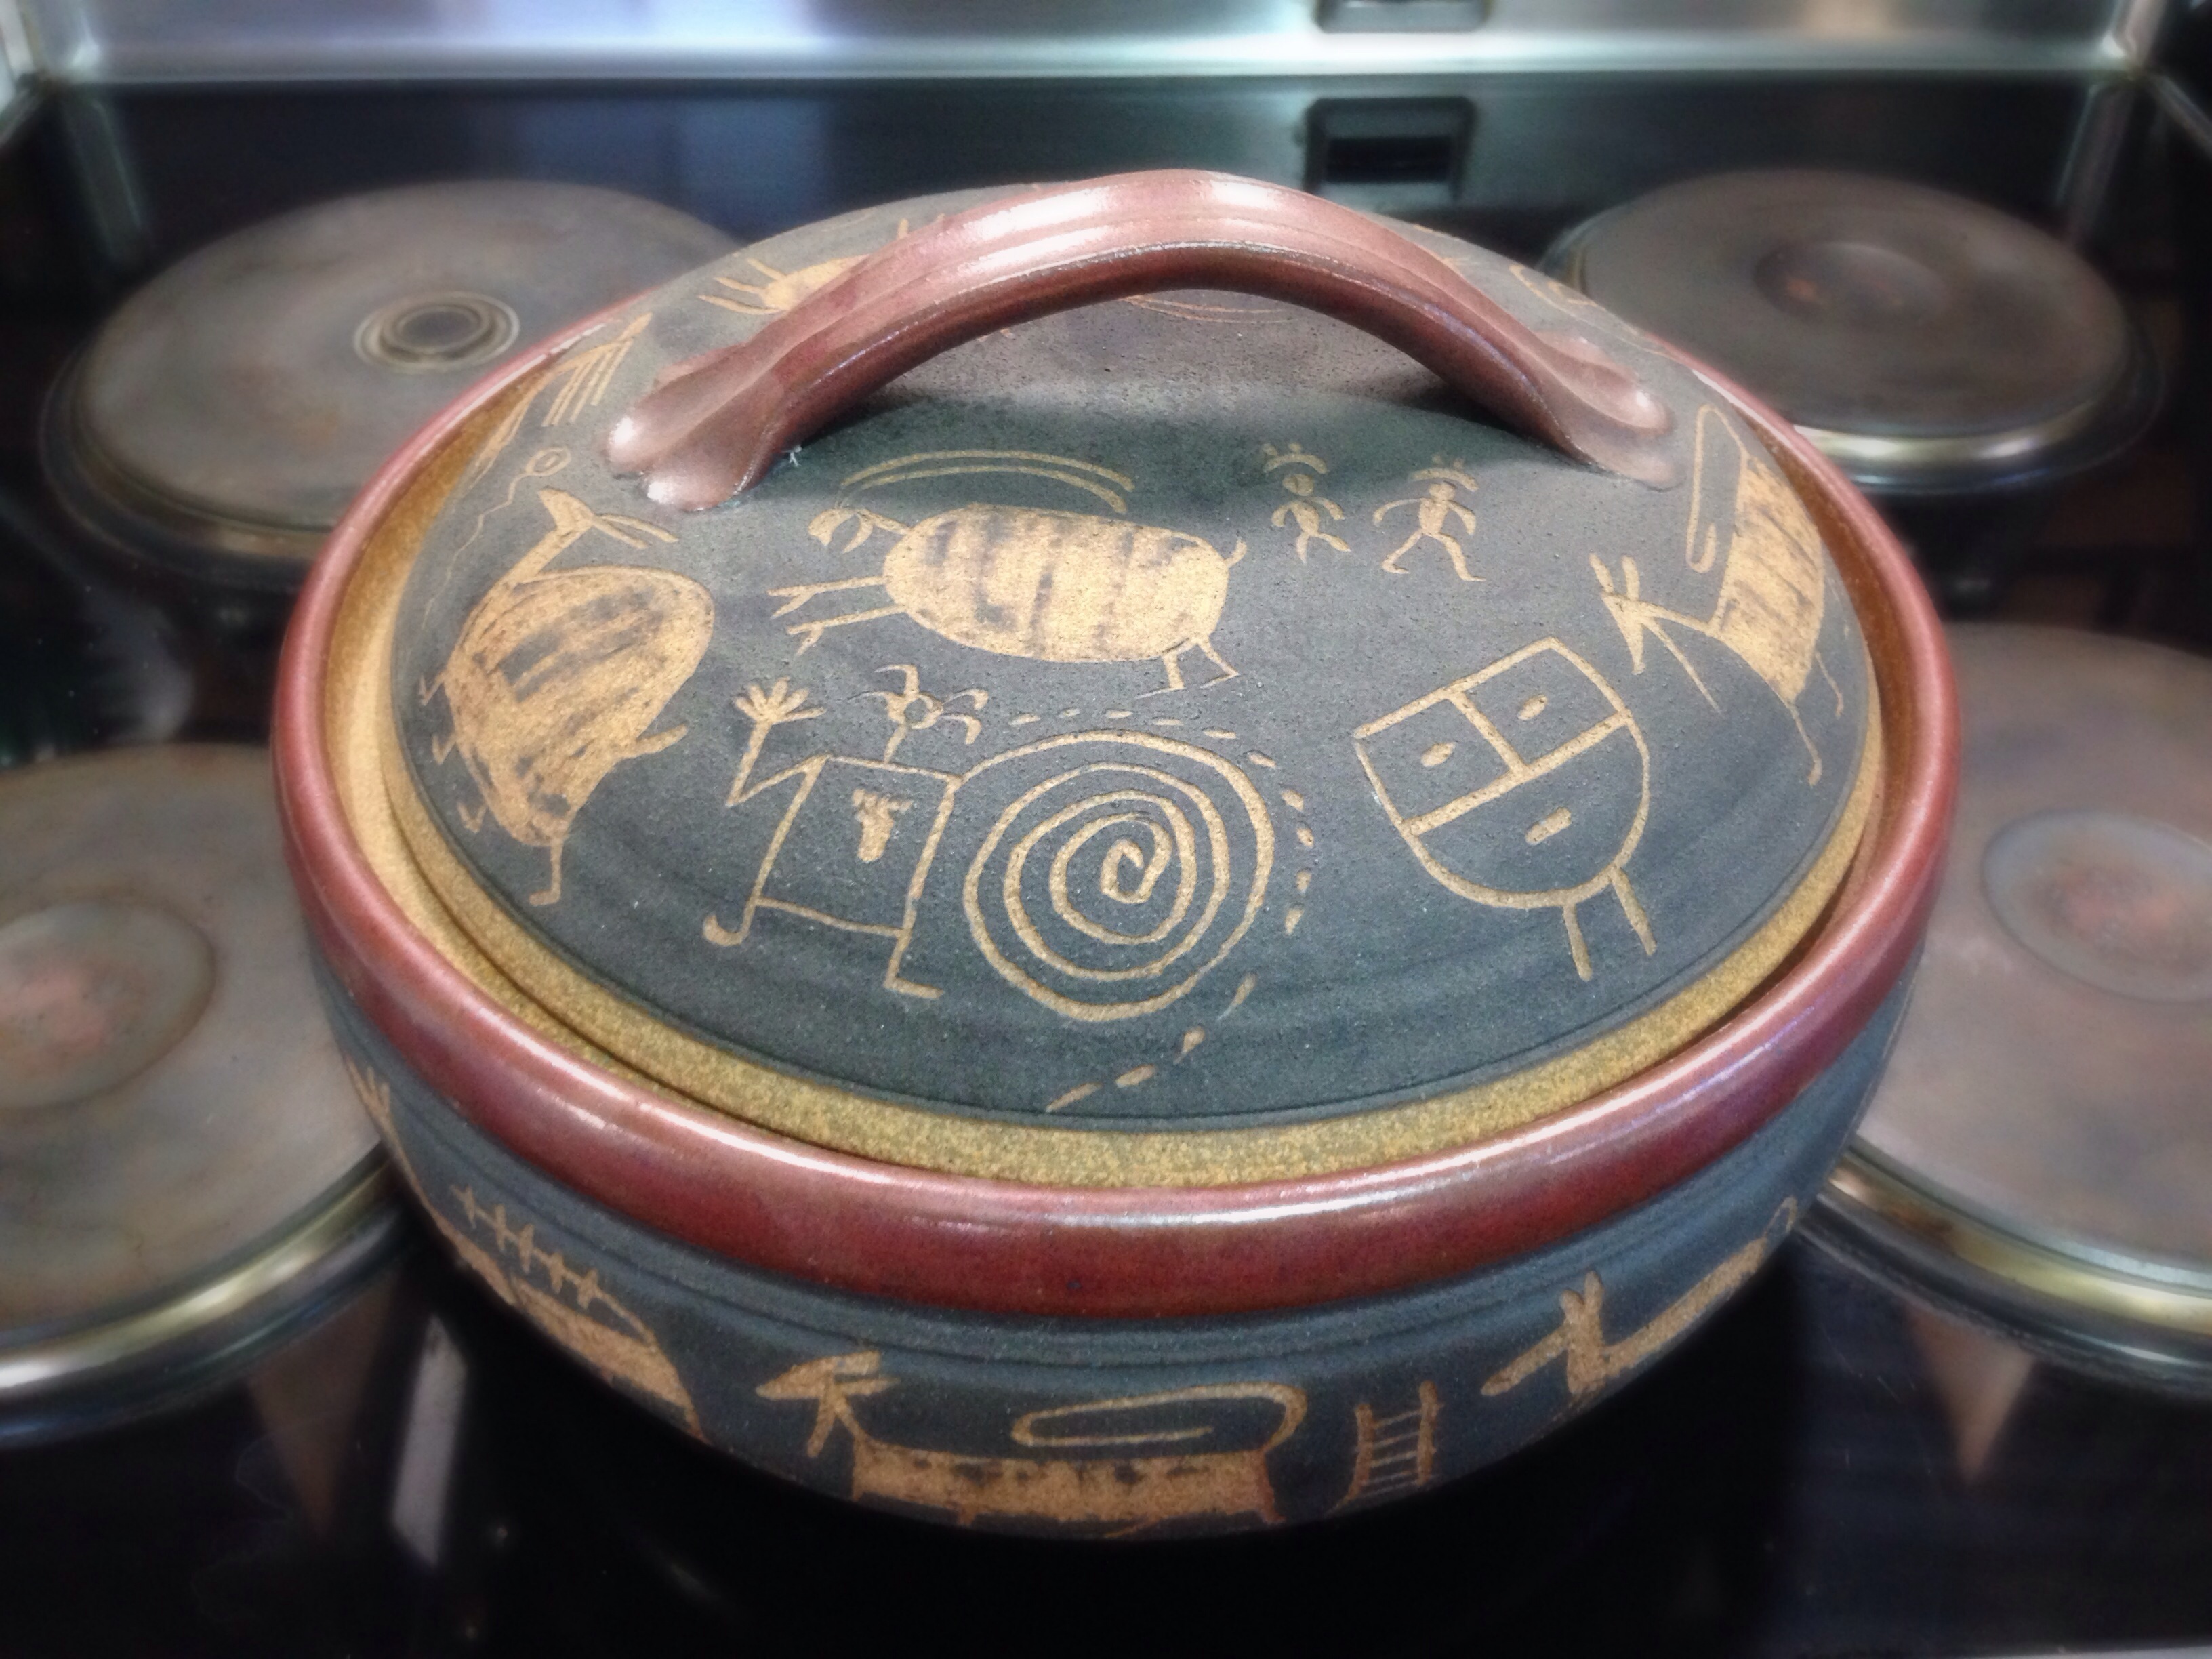
food, drink, pottery, art, uploadedbyflickrmobile, shape, dailycreate, canning, tdc752, tdc753, man made object